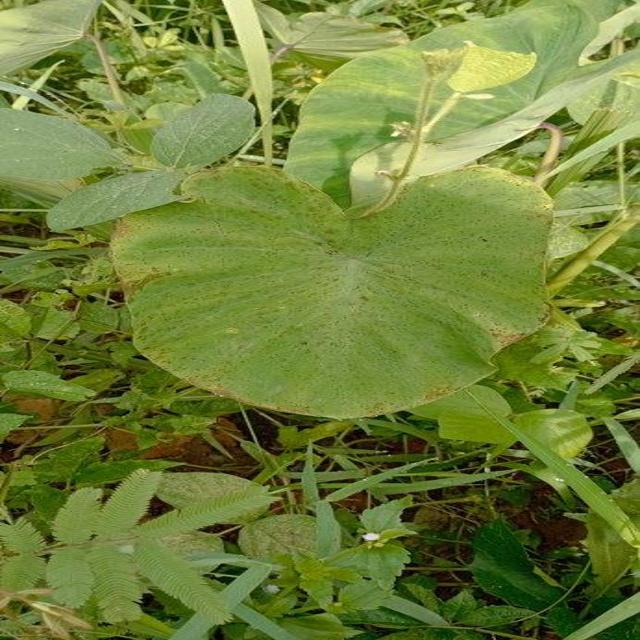
Label: Mid_Blight